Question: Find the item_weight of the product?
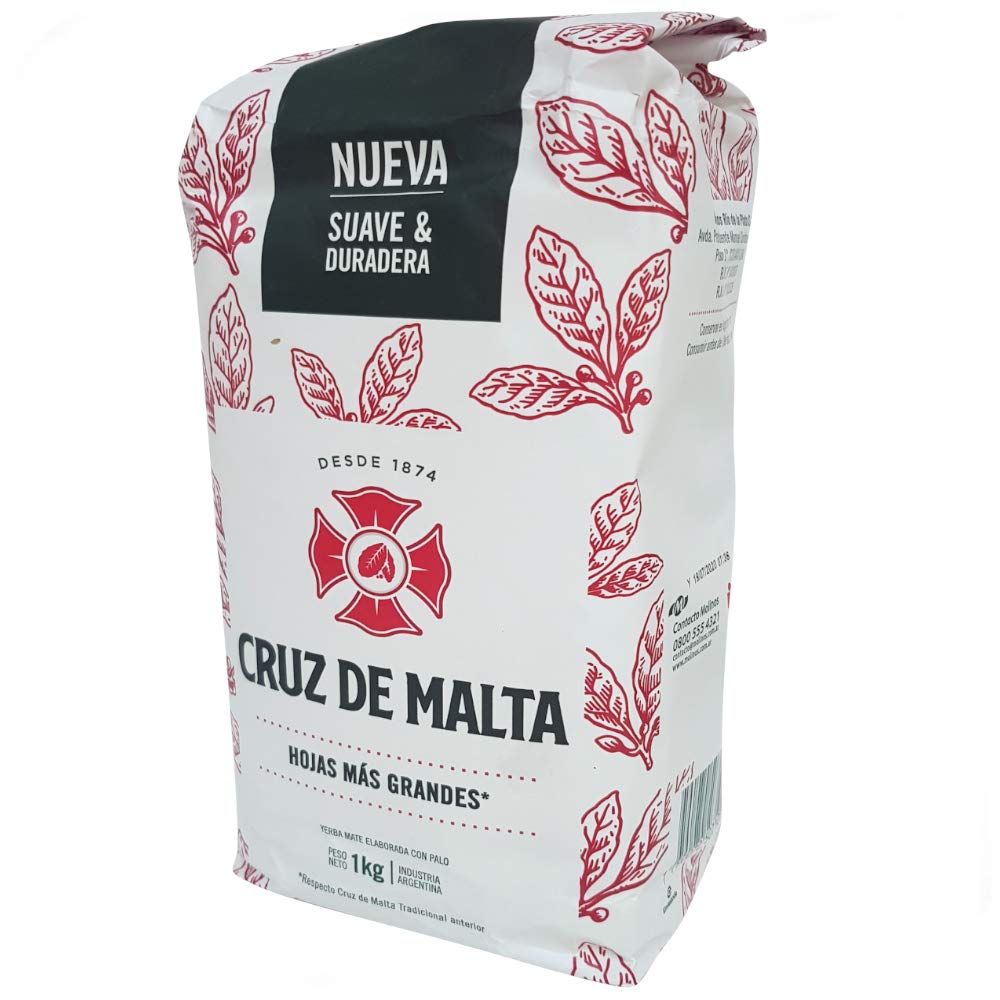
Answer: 1 kilogram